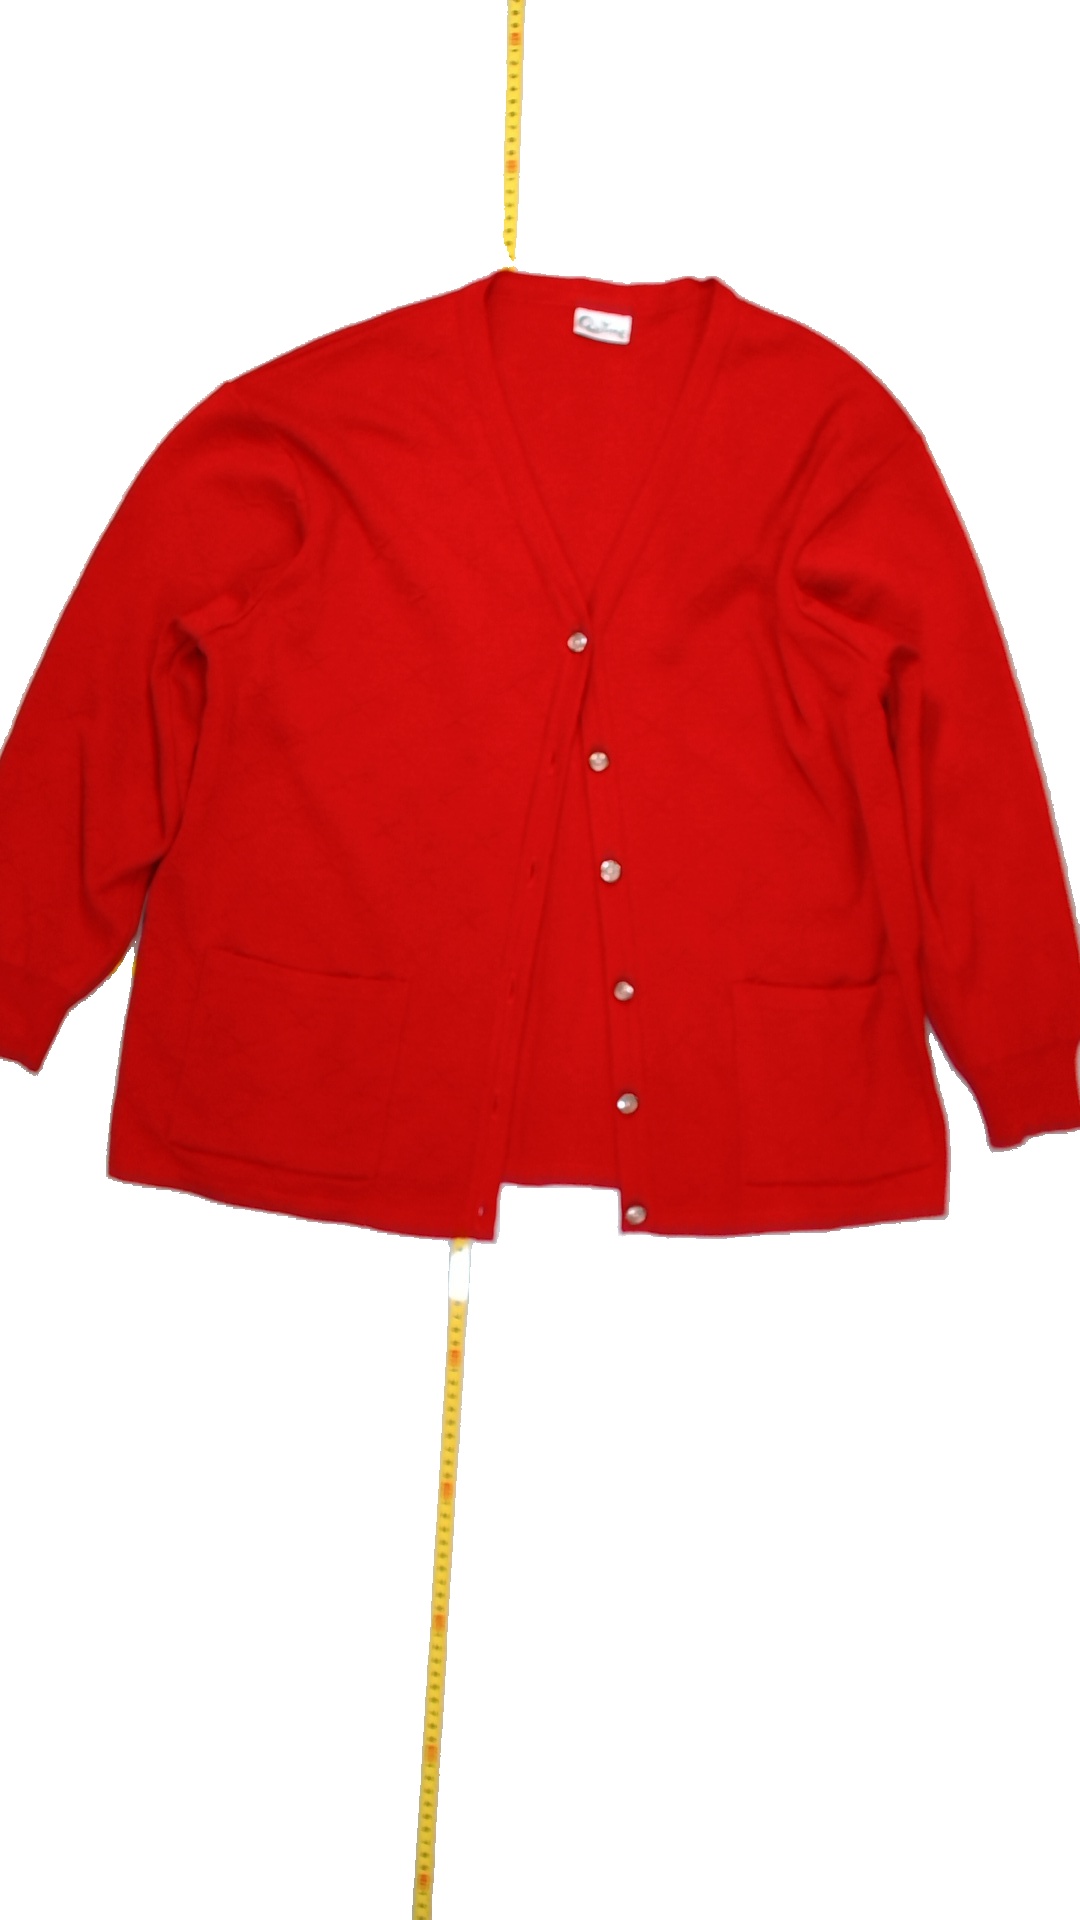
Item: Sweater (Ladies)
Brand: Not Applicable
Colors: Red
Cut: Long
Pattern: Plain
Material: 68% Acry 32% Wool
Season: All
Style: No trend
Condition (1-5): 3
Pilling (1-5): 3
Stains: Yes
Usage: Repair
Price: <50